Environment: real
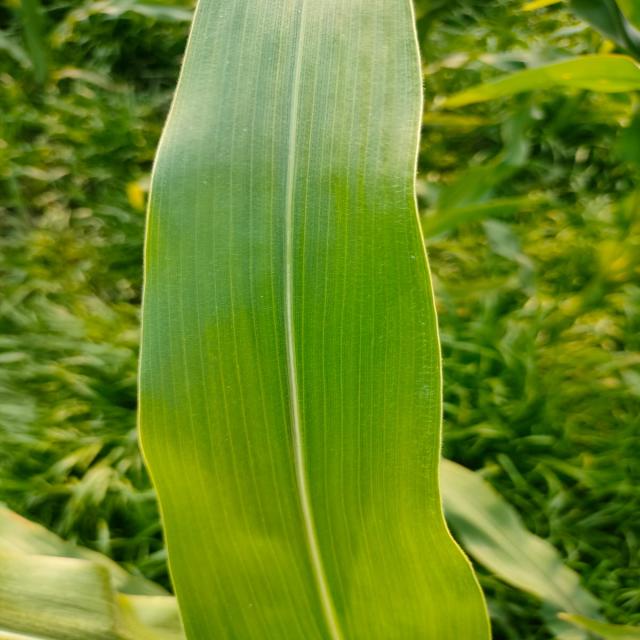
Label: healthy